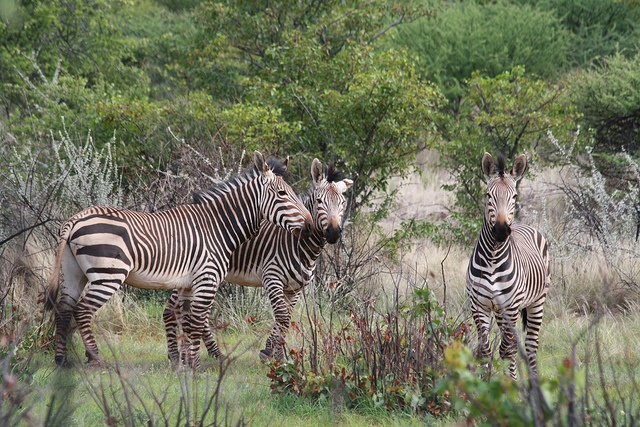
A group of zebras are shown eating twigs.
A few zebras are gathered by some trees.
some zebras are standing together in a field
Several zebras that are walking in a field.
Three zebras standing in some tall dry brush.